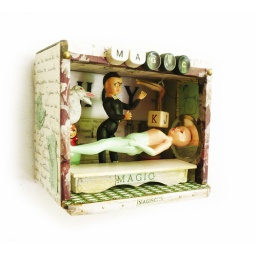
Assembly and installation in wooden box with vintage items in plastic, wood and paper.Measures: 15cm X 14 cm X 9 cmno available